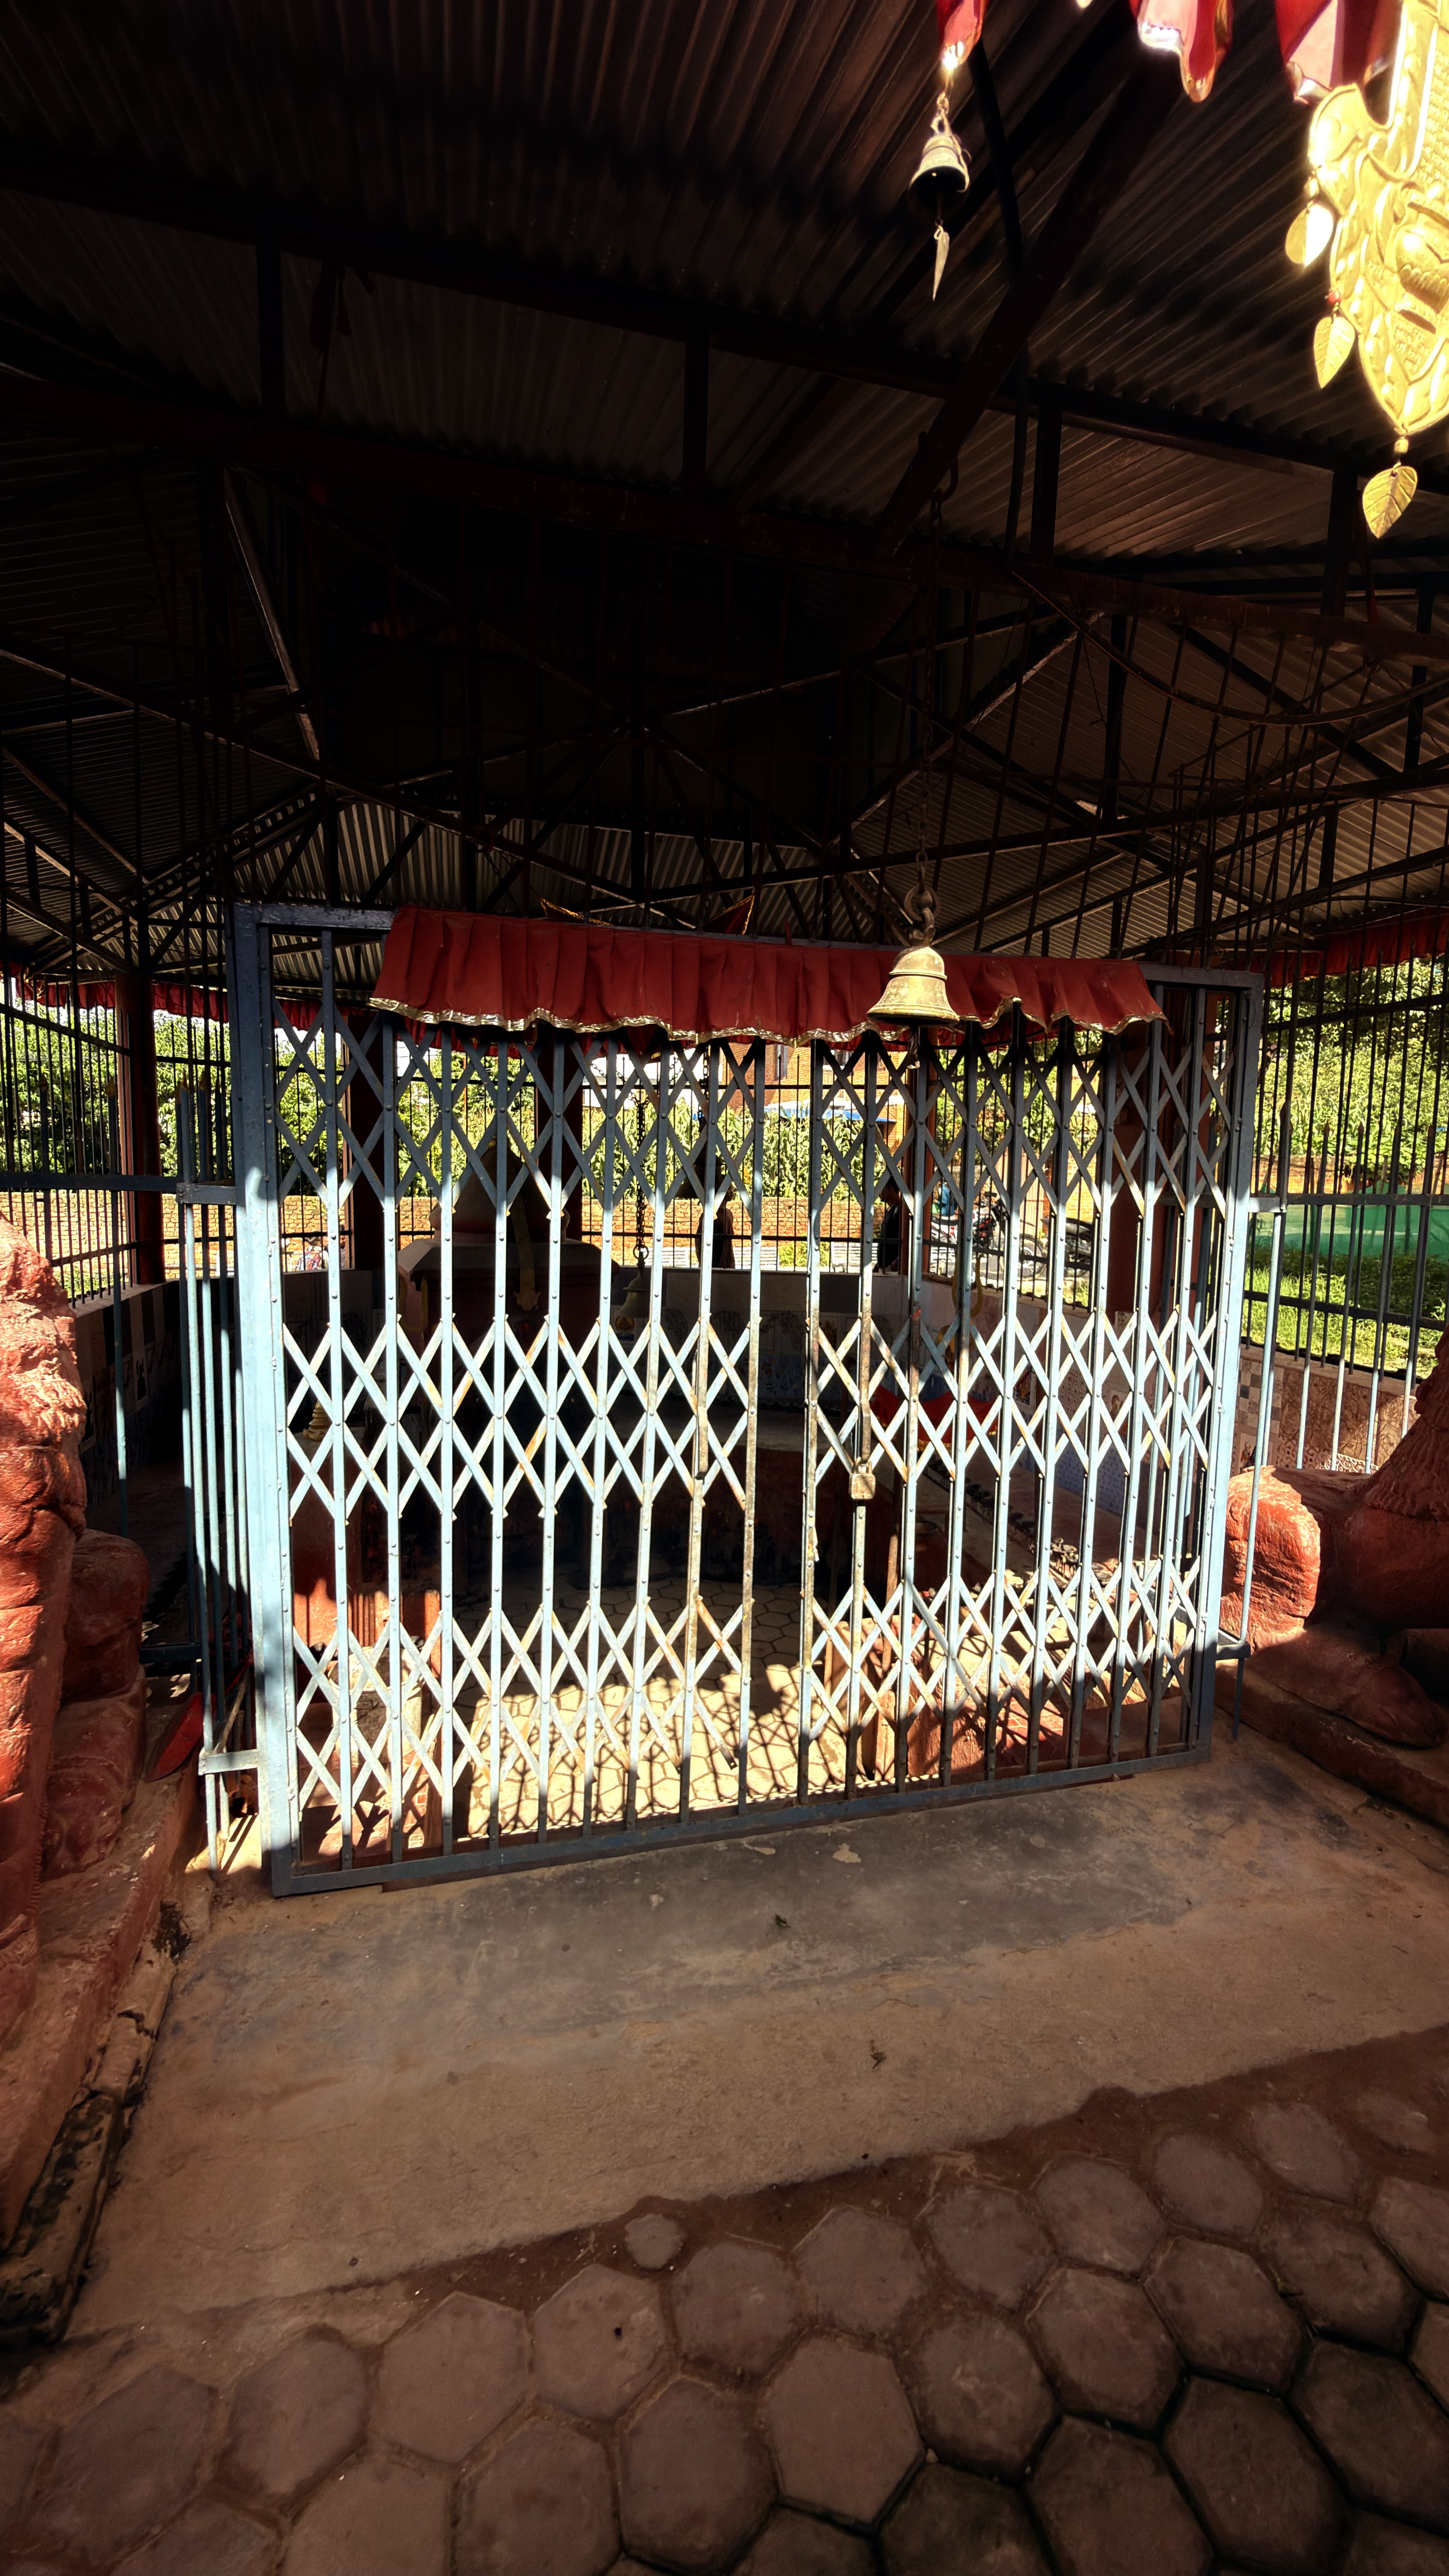
Heritage site: Bhagwati_Temple